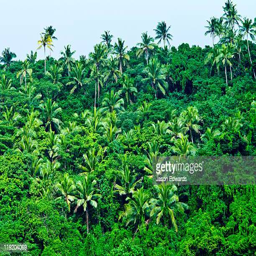
coconut palm trees rise above the canopy of a tropical rainforest .